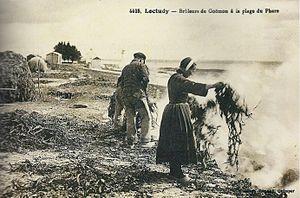
Loctudy
Loctudy est une commune du sud du département du Finistère, dans la région Bretagne, en France, littorale de l'océan Atlantique.
Le brûlage à l'air libre désigne l'élimination de divers types de déchets par des feux ouverts à l'extérieur.